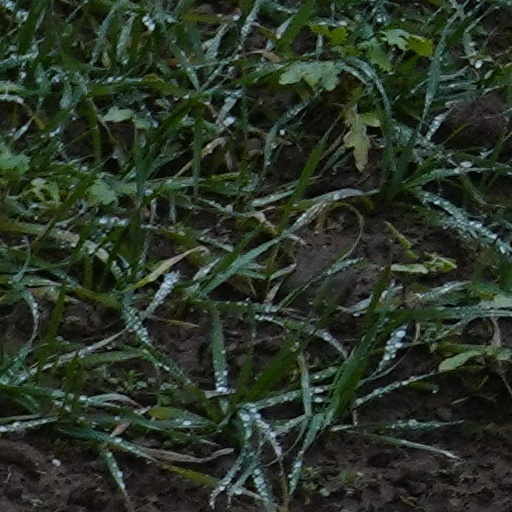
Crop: wheat